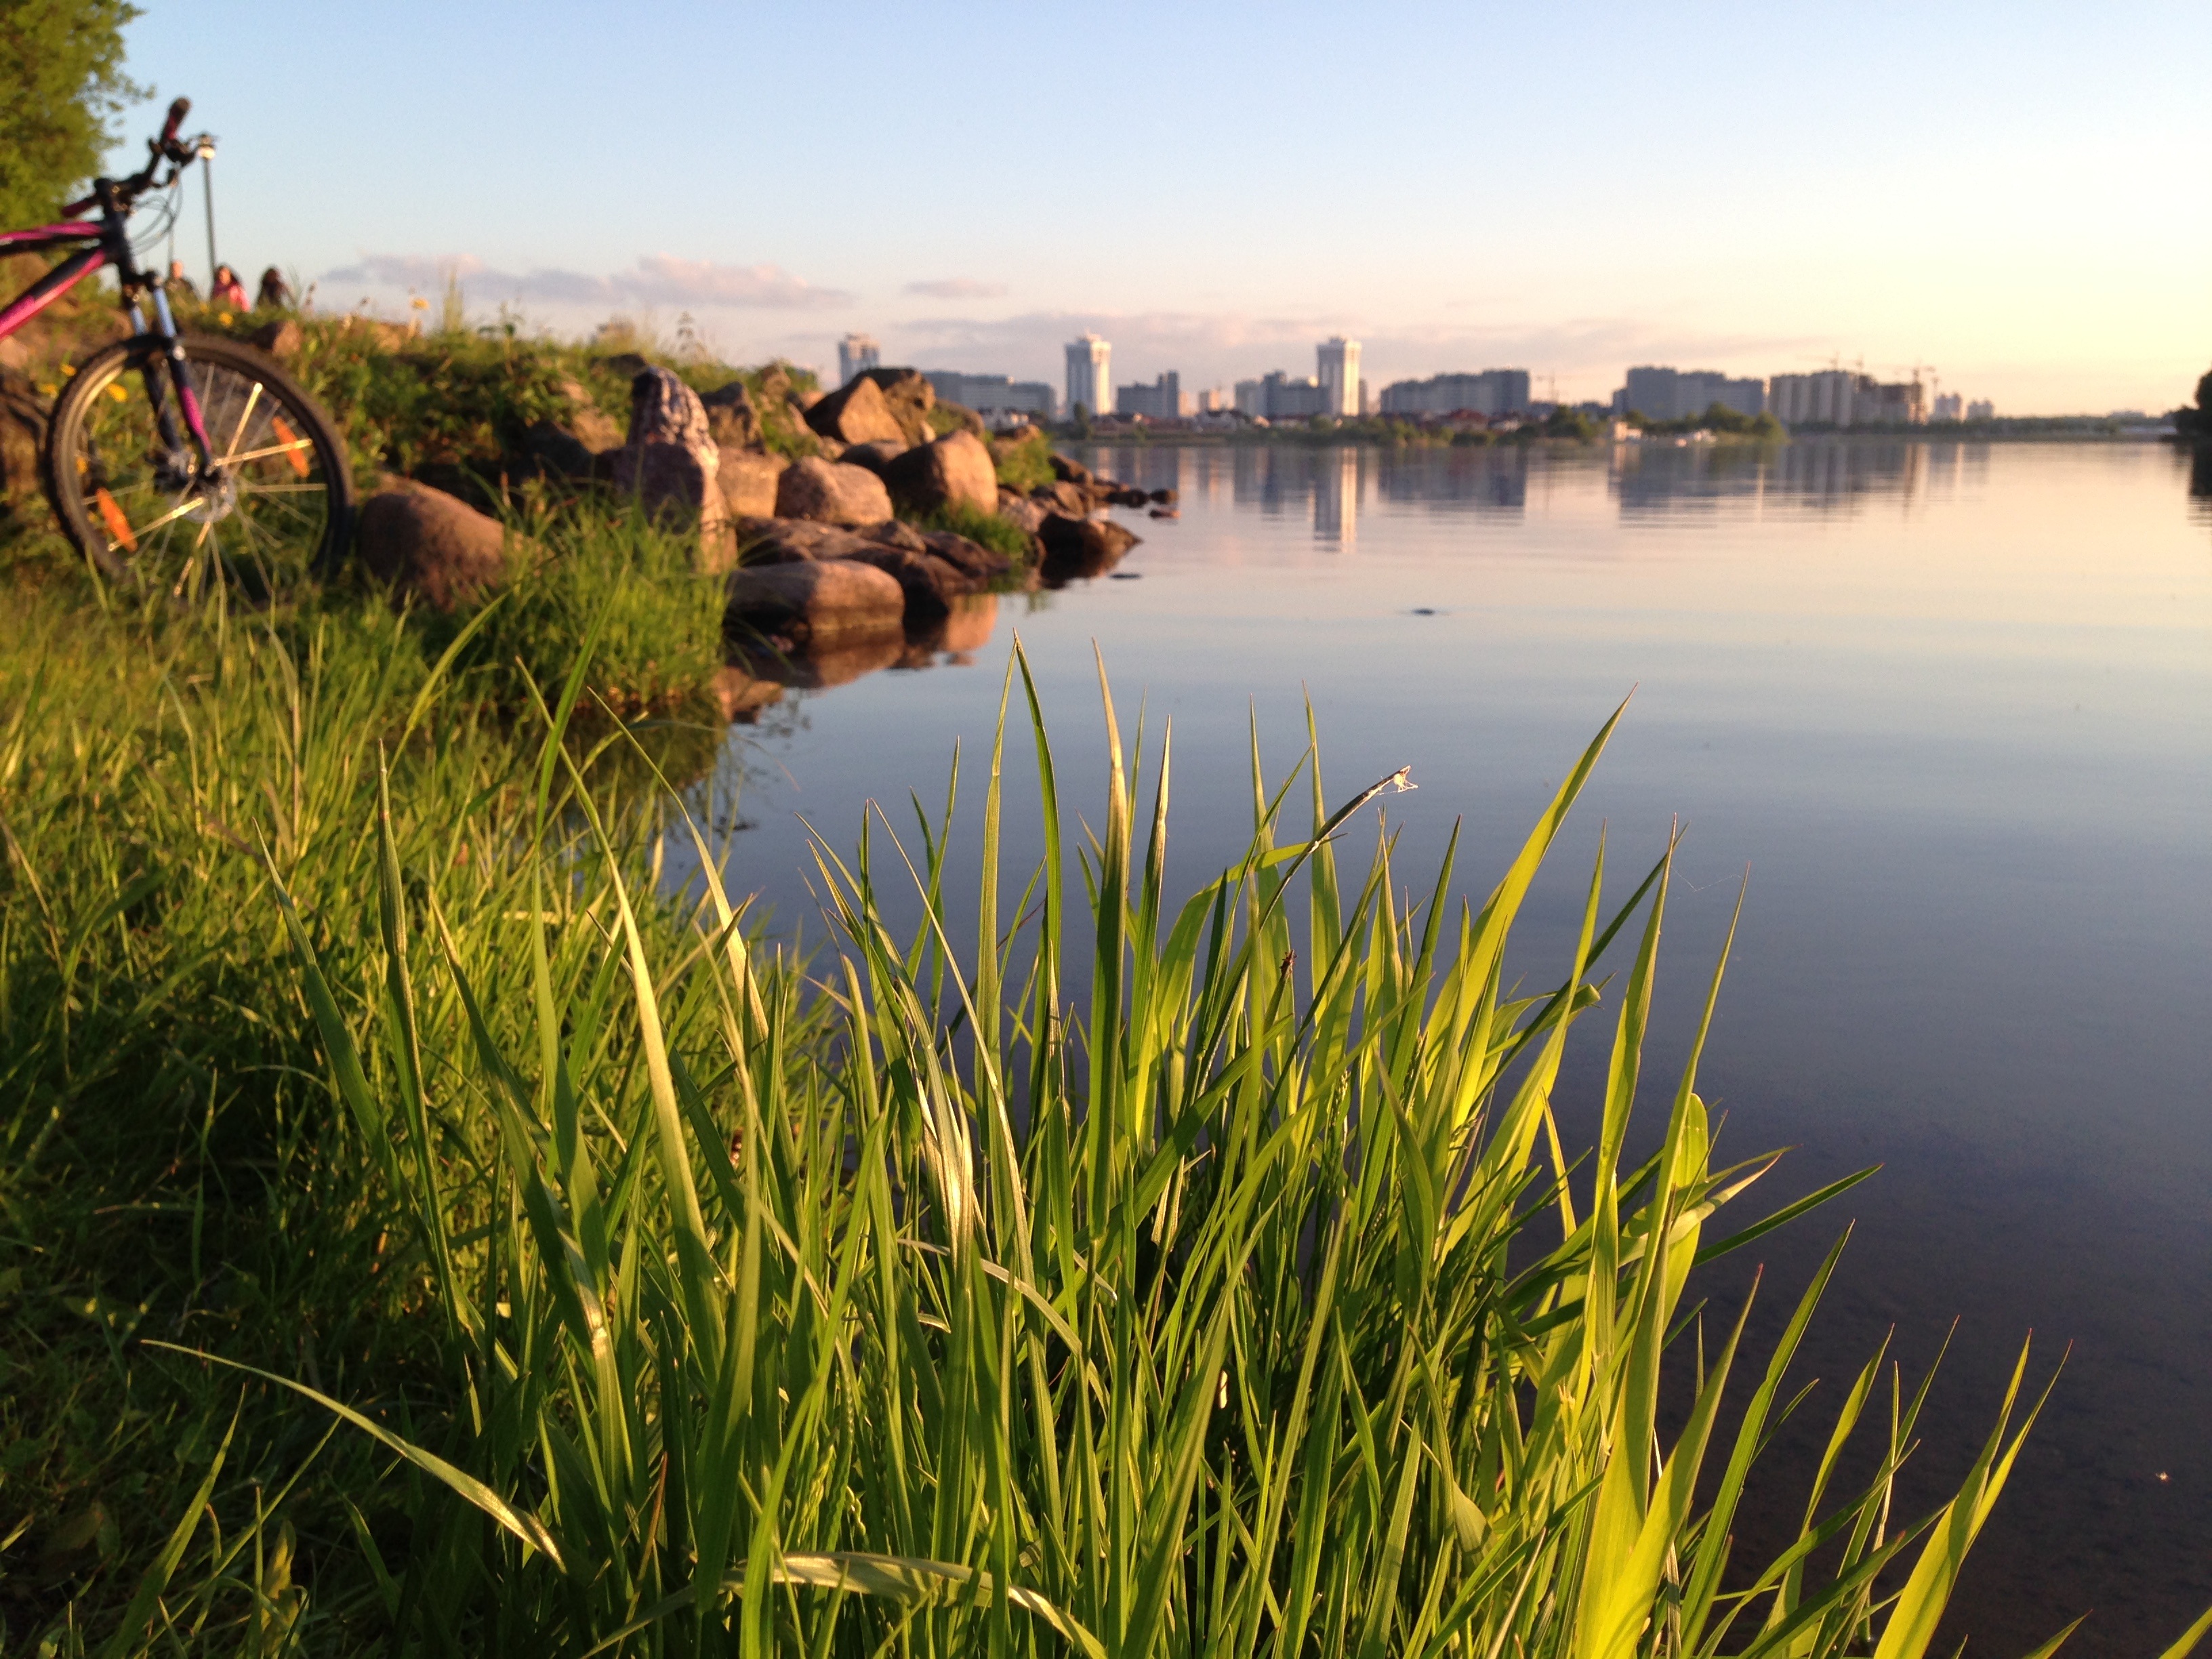
landscape, sea, coast, tree, water, nature, grass, marsh, morning, shore, flower, lake, town, bicycle, river, summer, idyllic, spring, green, reflection, natural, park, bay, body of water, outdoors, wetland, day, waterside, rural area, belarus, minsk, grass family